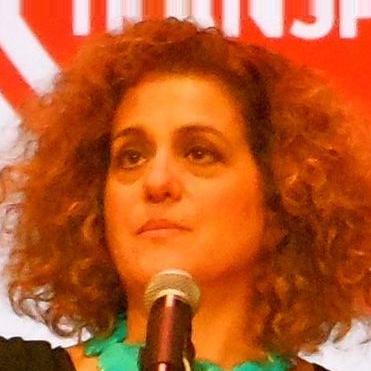
Age: 55